Greenwood High School (Mississippi)

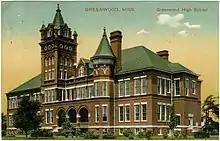
An early 20th century illustration of the former Greenwood High School building

The school was reserved for white students only from its founding until 1969, when two African-American students, Marcel Gulledge and Milbertha Teague, walked past a crowd of jeering students and entered the school. It was a part of the Greenwood Public School District until 2019, when that district merged into Greenwood-Leflore CSD.